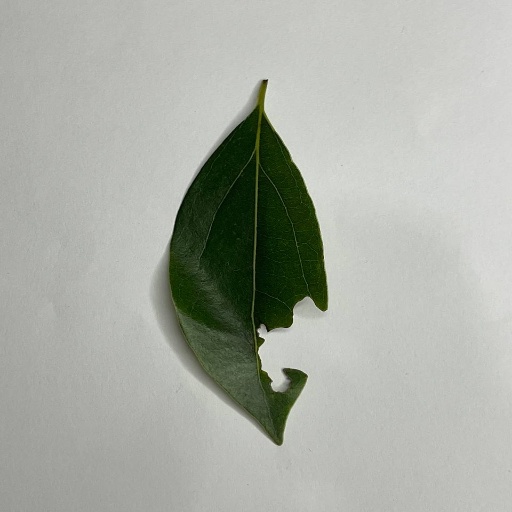
Species: Camphor
Leaf condition: Shot Hole